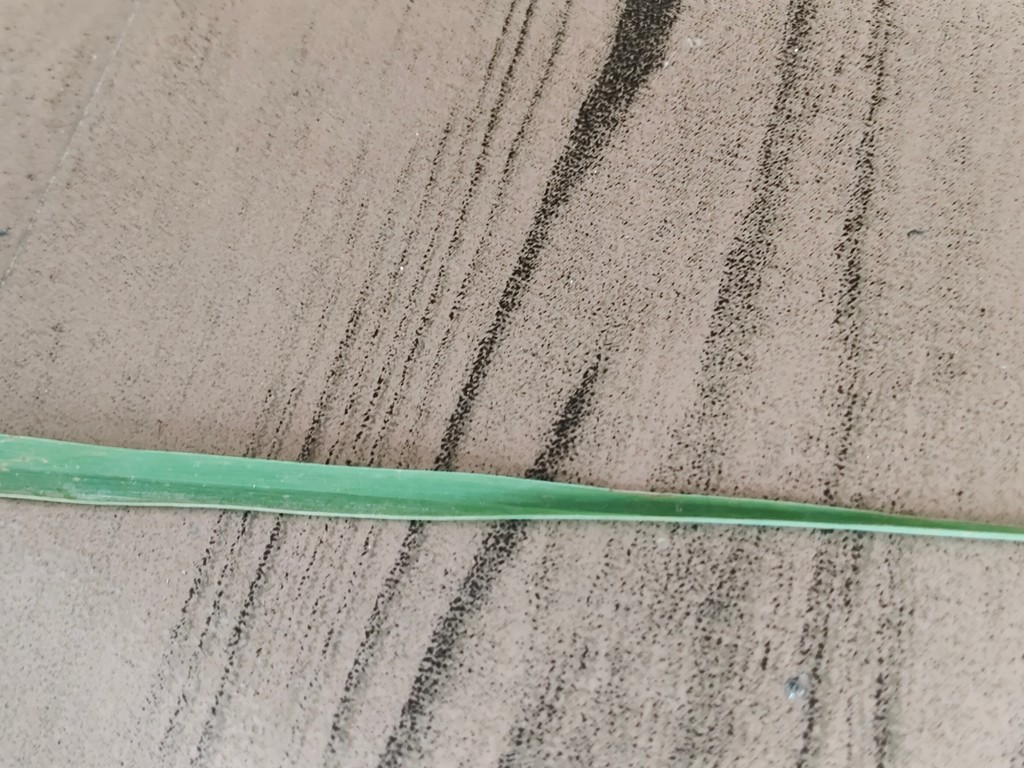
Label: Unhealthy